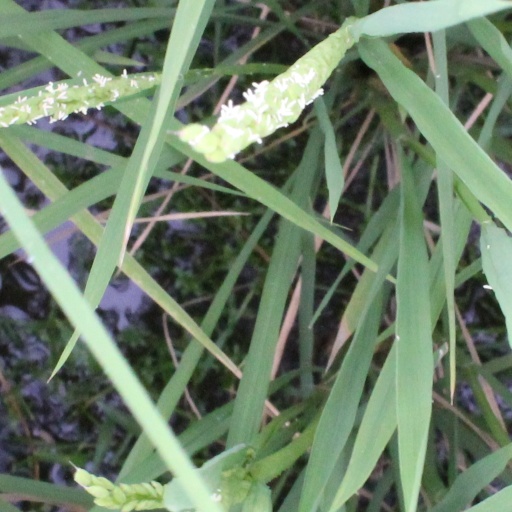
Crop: rice